Prehistory of nakedness and clothing

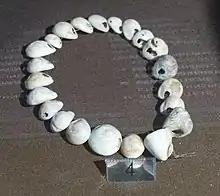
A necklace reconstructed from perforated sea snail shells from Upper Palaeolithic Europe, dated between 39,000 and 25,000 BCE. The practice of body adornment is associated with the emergence of behavioral modernity.

A 2010 study published in "Molecular Biology and Evolution" indicates that the habitual wearing of clothing began at some point in time between 83,000 years ago and 170,000 years ago based upon a genetic analysis indicating when clothing lice diverged from their head louse ancestors. This information suggests that the use of clothing likely originated with anatomically modern humans in Africa prior to their migration to colder climates, allowing them to do so.